Ella Kivikoski

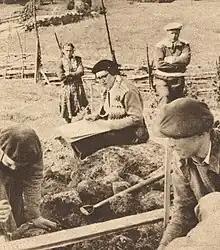
Archaeologist Ella kivikoski on a dig 1953

Ella Margareta Kivikoski (25 May 1901 in Tammela – 27 July 1990) was the first Finnish female to earn a doctorate in archaeology in Finland. In 1931, she studied at the Baltic Institute in Stockholm and developed a scholarly working relationship with the Estonian archaeologist Harri Moora. She was a Professor of Archaeology at the University of Helsinki from 1948 until 1969, specializing in both Finnish and Nordic archaeology. Her specialty was the Finnish Iron Age.